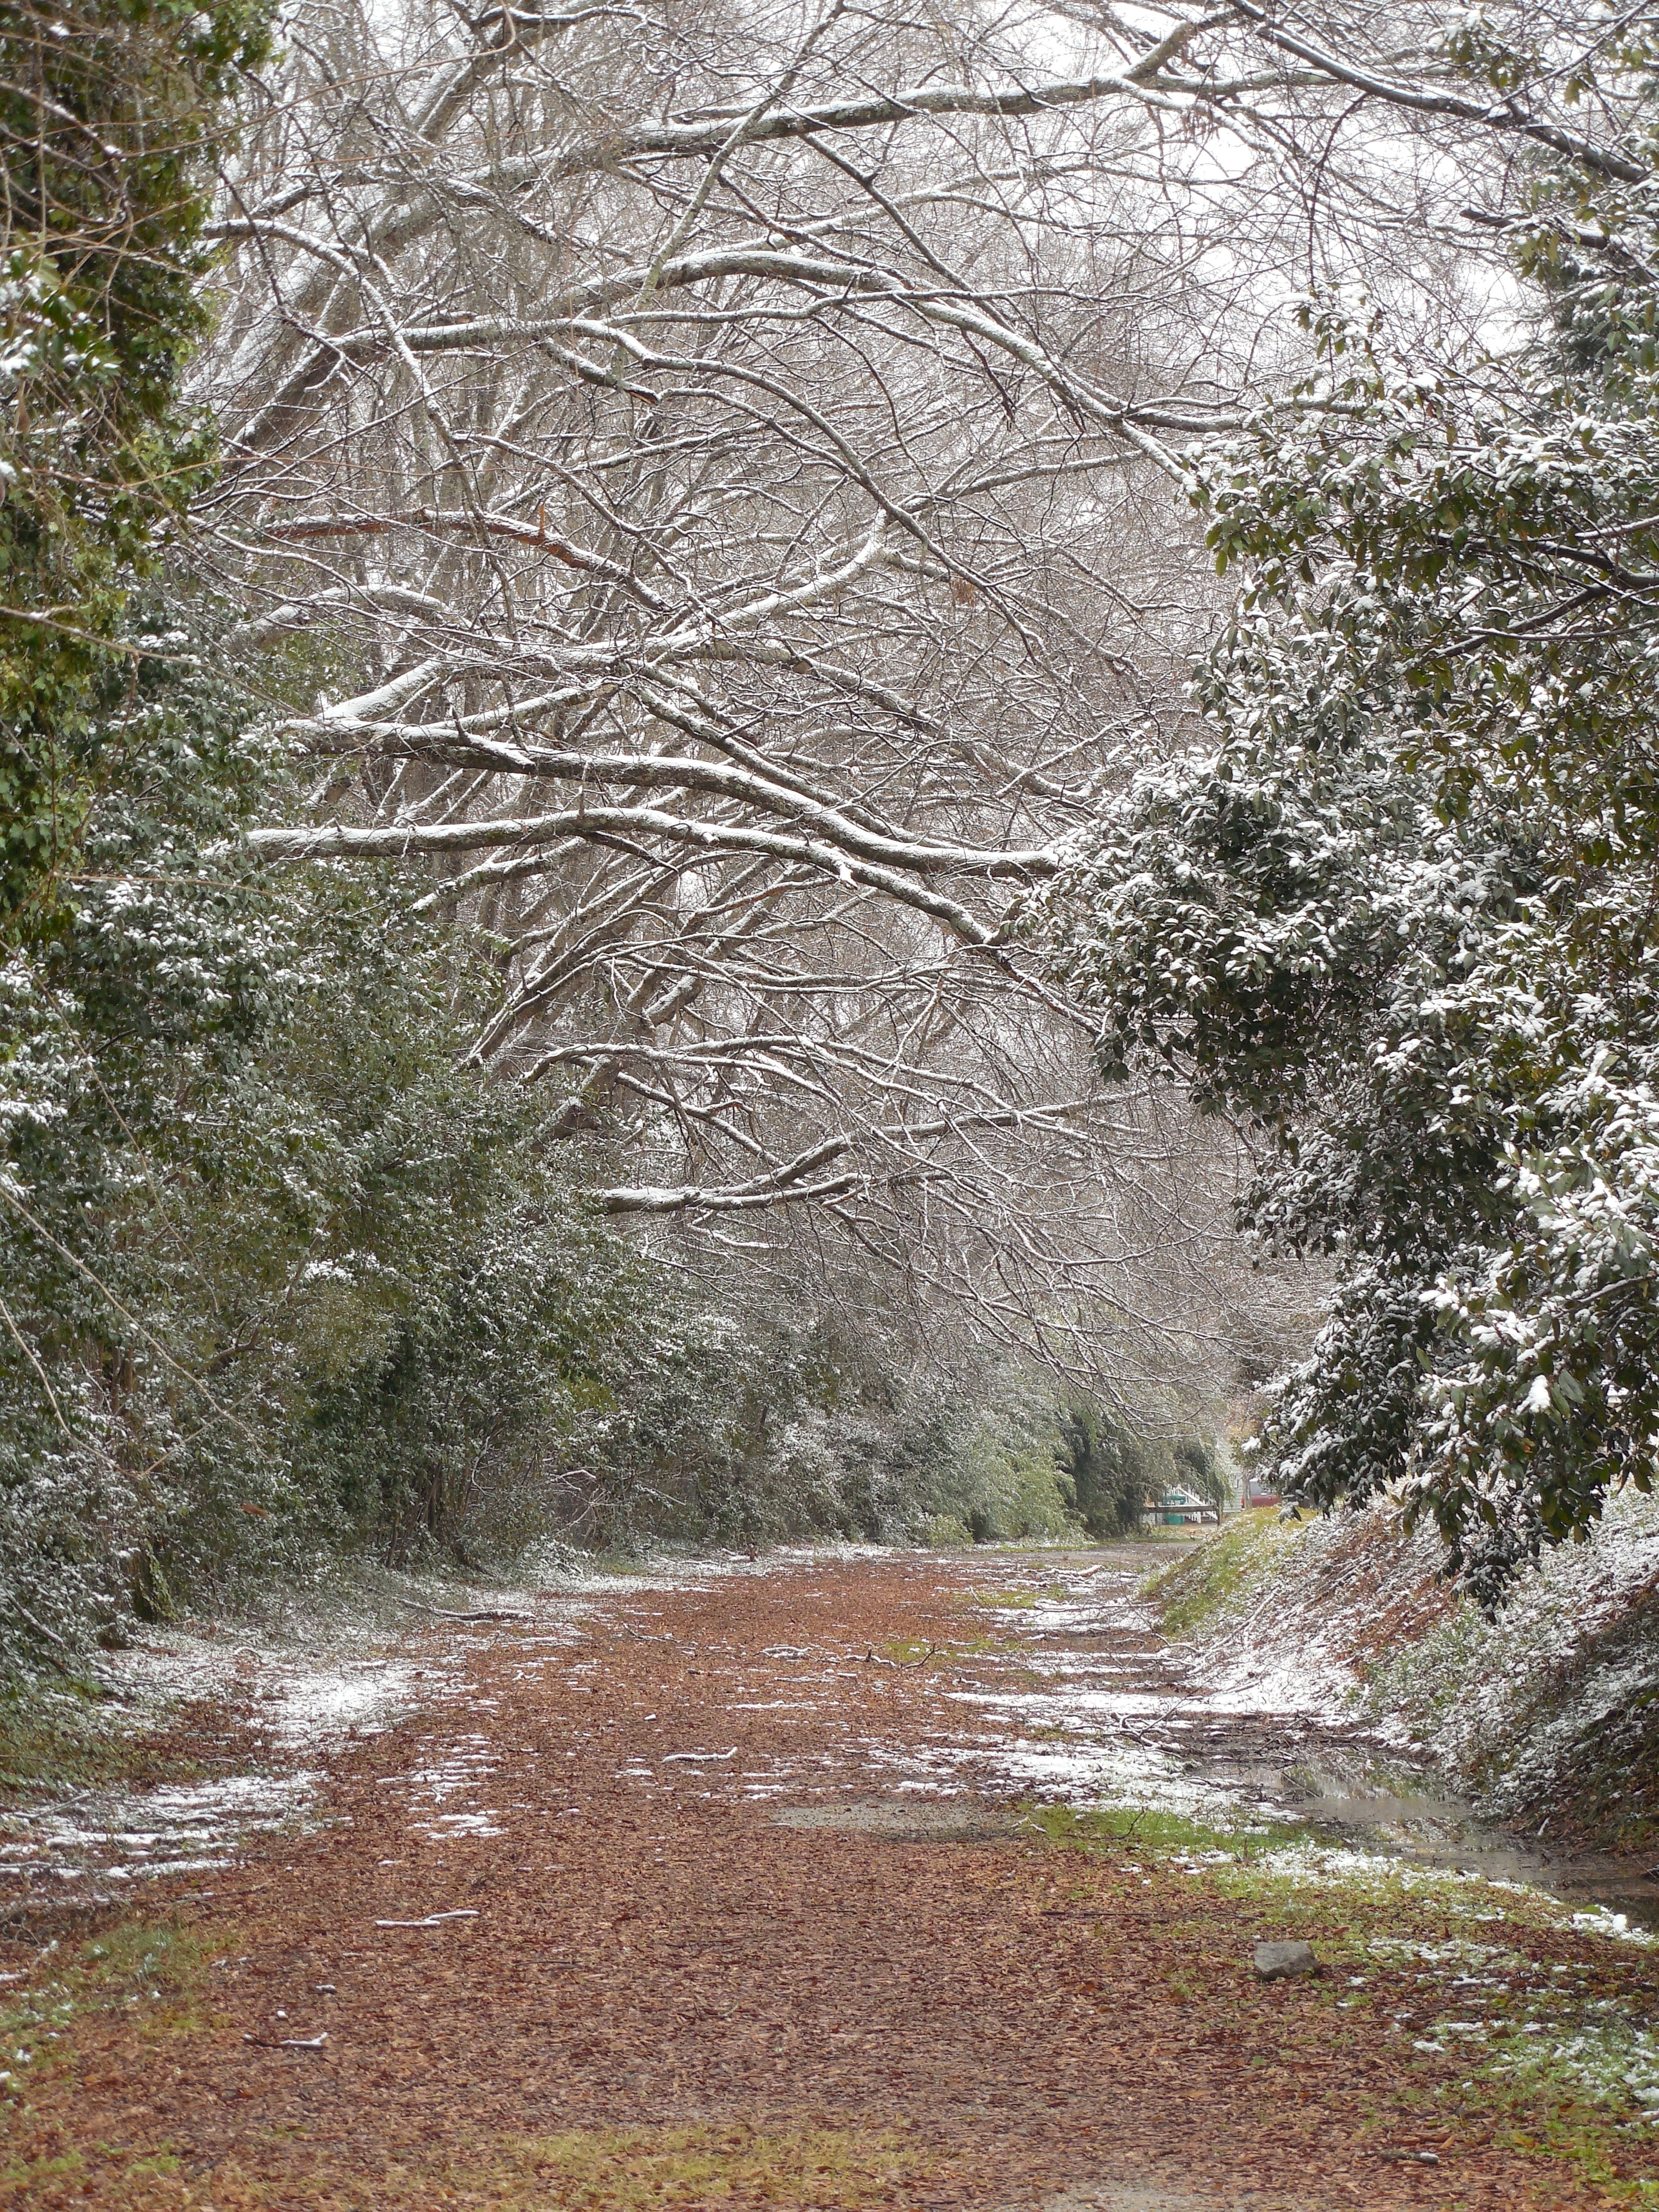
landscape, tree, nature, forest, path, grass, outdoor, snow, cold, winter, plant, road, trail, white, leaf, flower, frost, walkway, travel, foliage, stream, rural, scenic, natural, autumn, scenery, weather, season, waterway, outside, woodland, rural area, tree lined, cold weather, atmospheric phenomenon, woody plant, hiking path